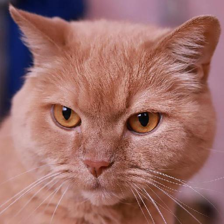
Label: animals